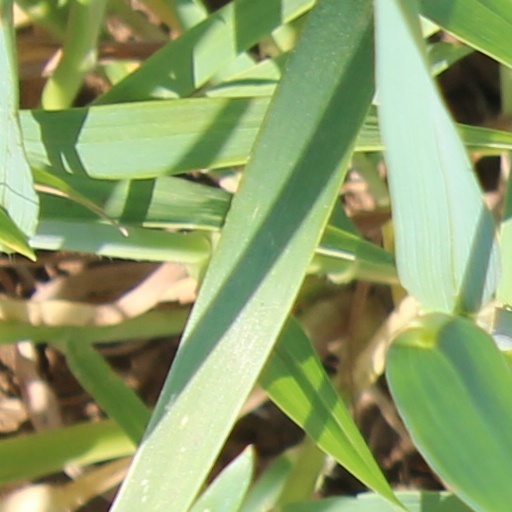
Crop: wheat